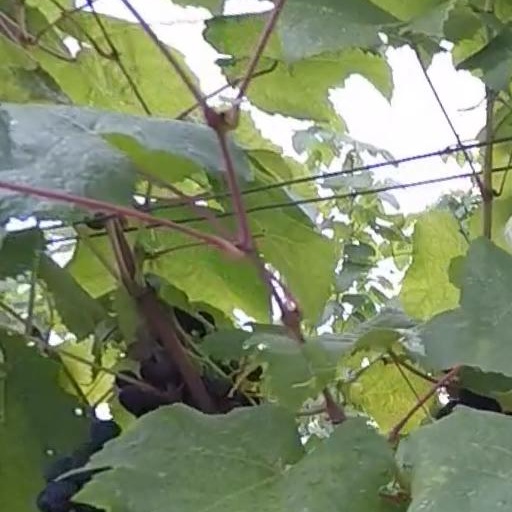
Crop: grape